Battle of Rika

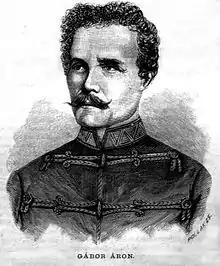
Gábor Áron

Horváth's detachment comprised 130 hussars led by himself, and Captain Butyka's 150 riflemen, and 500 spearmen from Erdővidék. Gál's troops consisted of 180 Hussars under the command of Lieutenant Máday, 120 riflemen, and 400 spearmen, as well as two six-pounder cannons under the command of Áron Gábor. These numbers were recorded by Horváth, but, according to historian Tamás Csikány, their number could have been higher, because probably also troops of ill armed Székely militias could have joined them.